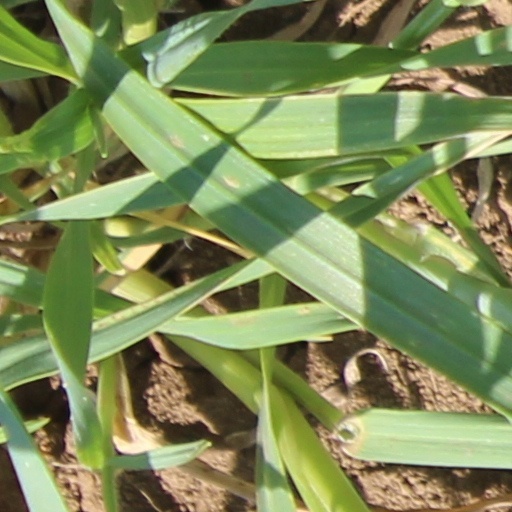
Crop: wheat